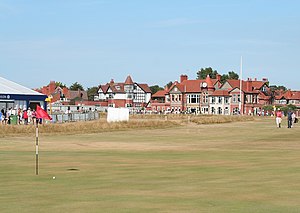
Royal Liverpool Golf Club
The Open Championship 2006.
"Royal Liverpool Golf Club er en golfklub i Hoylake, Merseyside, North West England. Den blev grundlagt i 1869 Liverpool Hunt Clubs væddeløbsbane og modtog ""Royal""-designationen i 1871 fra Hertugen af Connaught, som var en af Dronning Victoria's yngre sønner. Robert Chambers og George Morris blev antaget til at designe den oprindelige Hoylake-bane, som blev udvidet til 18 huller i 1871. Harry Colt, en af verdens førende golfbanearkitekter, redesignede banen i begyndelsen af den 20. århundrede, og den er siden blev tilpasset med jævne mellemrum, hovedsageligt som svar på udviklingen inden for golfudstyr.